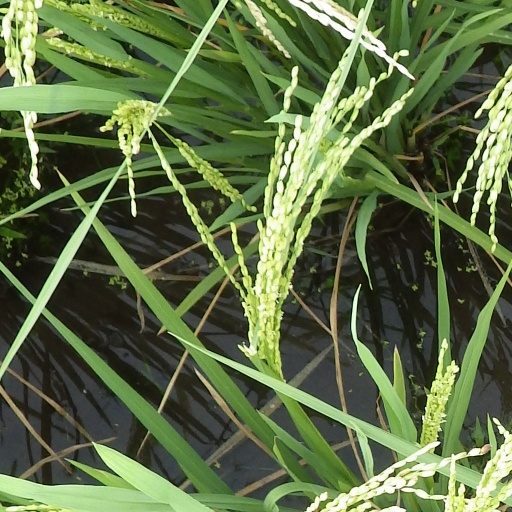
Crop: rice